Meredith Starr

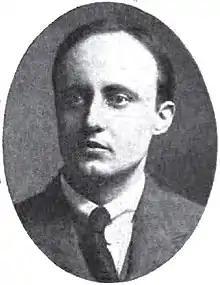

Roland Meredith Starr (born Herbert Close; 29 December 1890 – 13 December 1971) was a British occultist and poet. He is credited with introducing Meher Baba to the West.